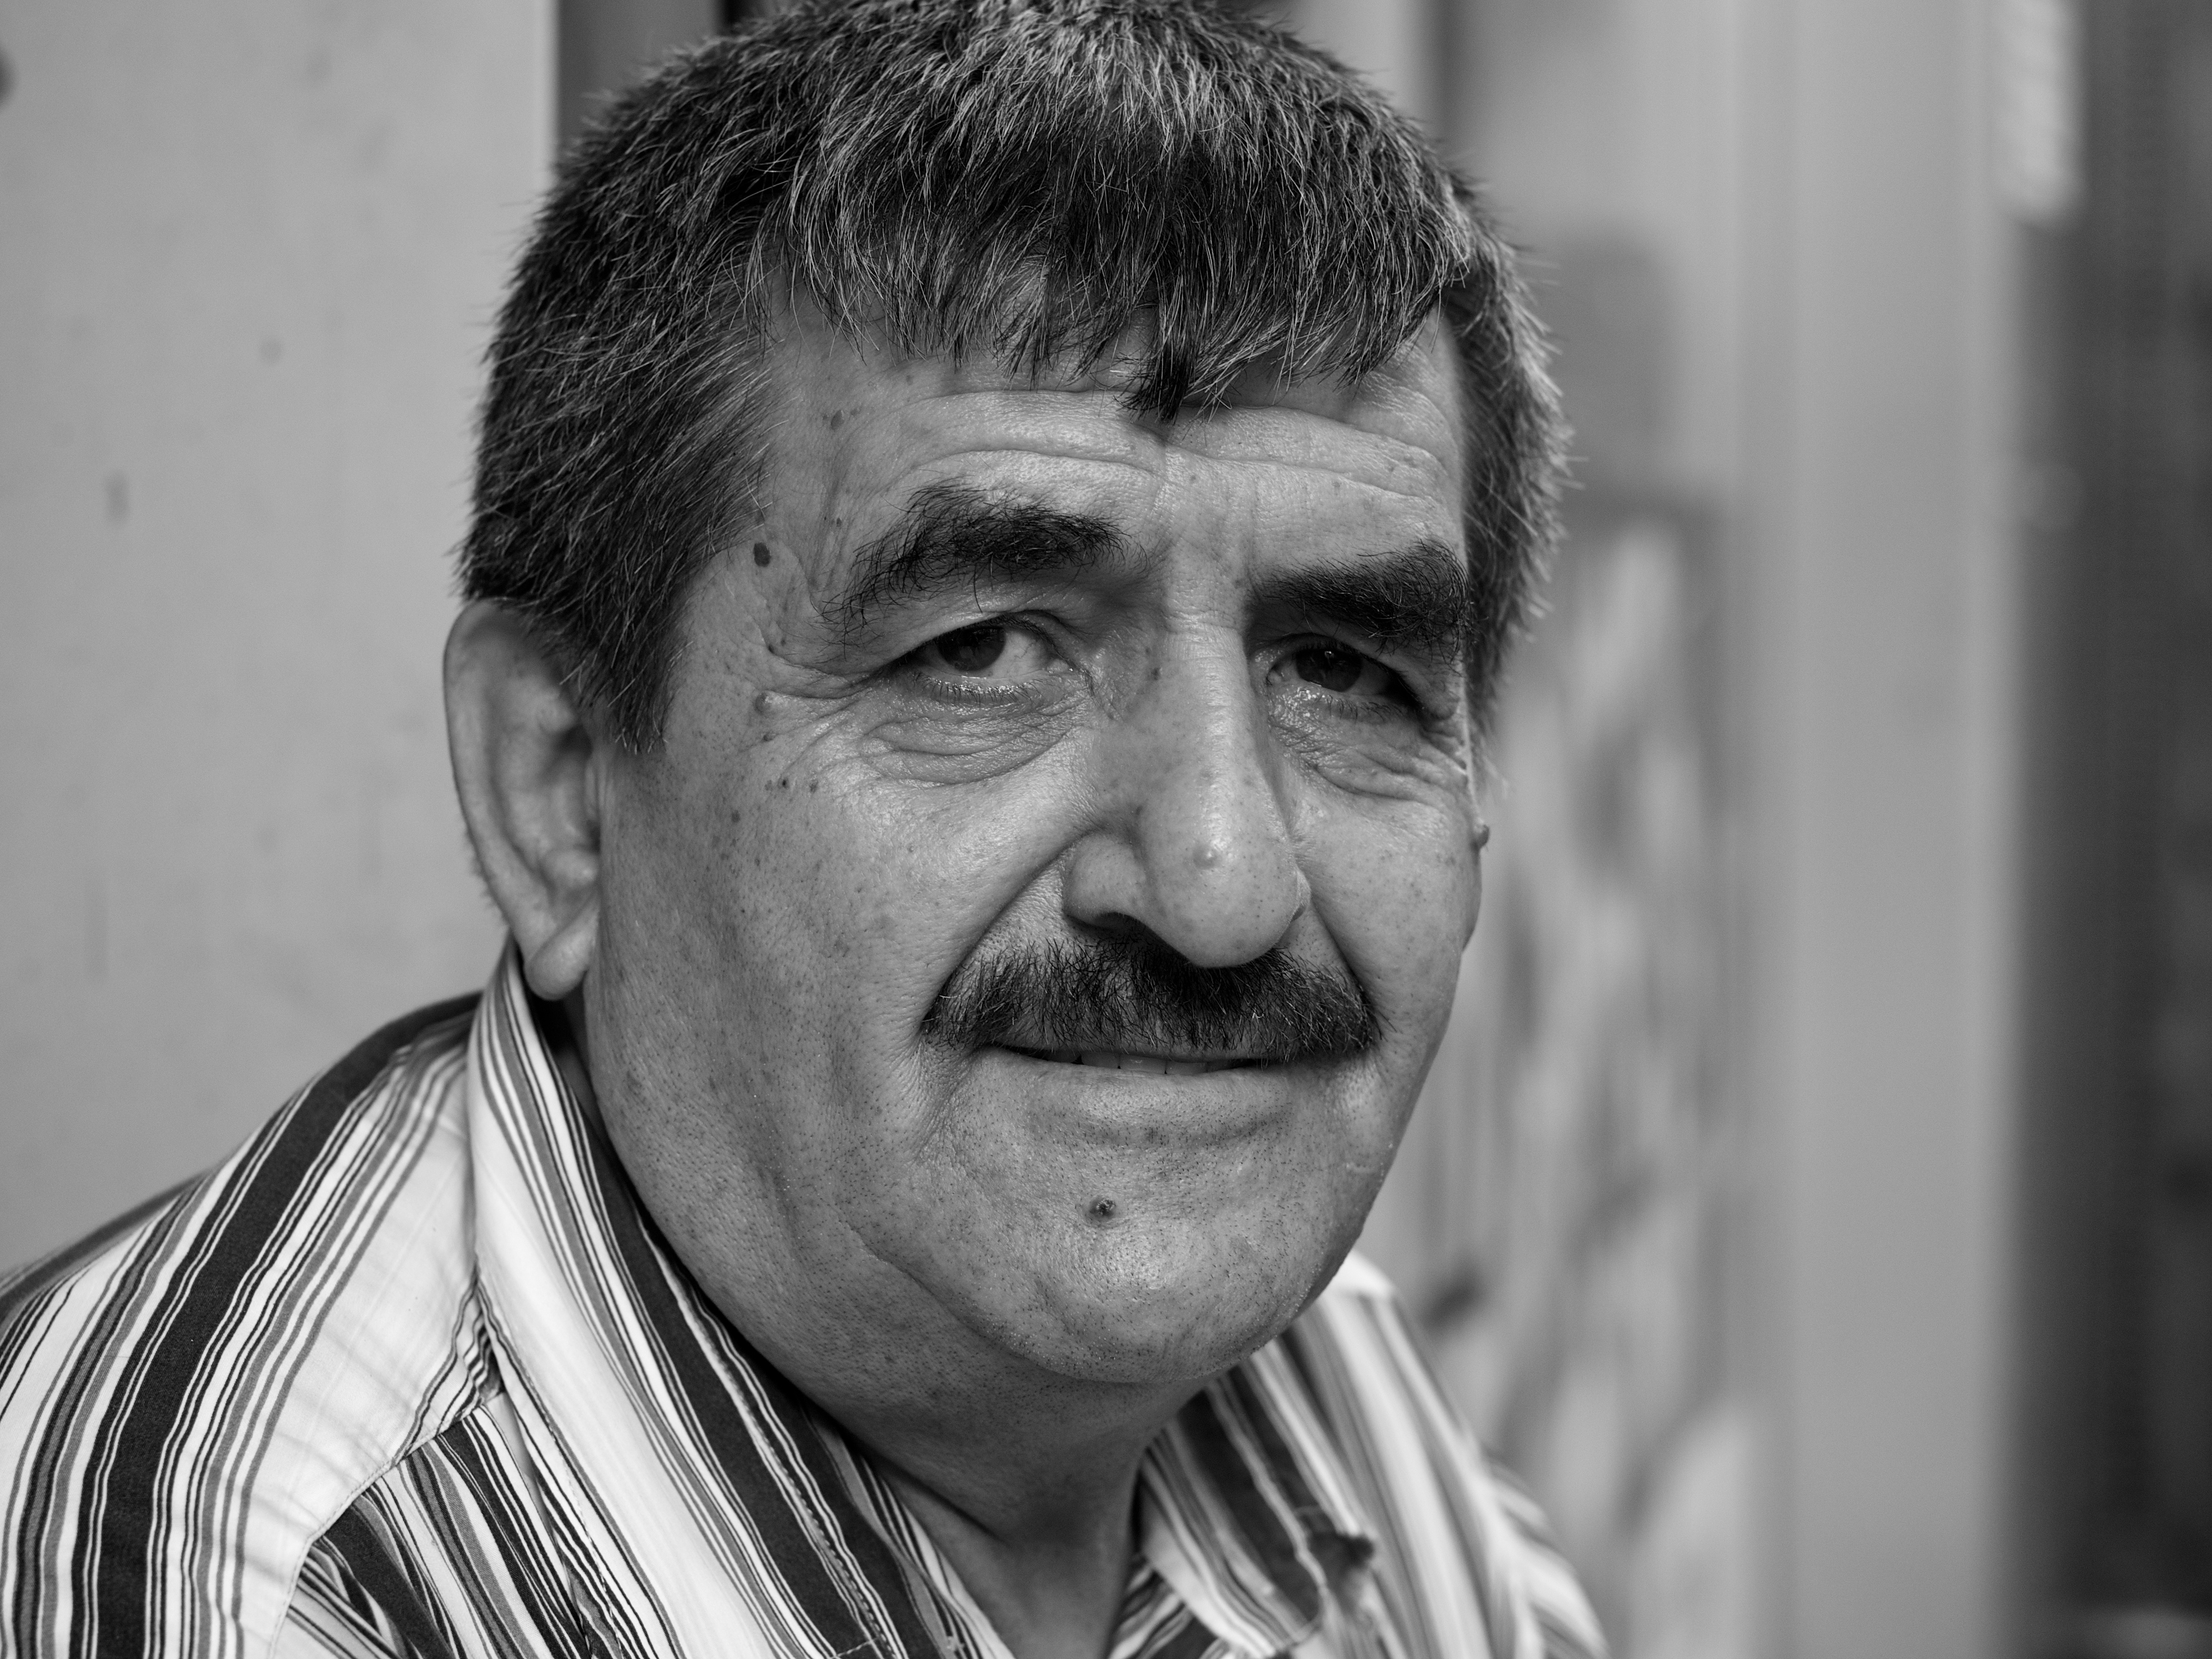
man, person, black and white, people, white, street, photography, ebook, male, portrait, training, black, monochrome, facial expression, smile, streetphotography, flickr, face, thomas, video, eye, olympus, omd, fuji, leica, monochrom, leuthard, hcb, thomasleuthard, streettogs, monochrome photography, portrait photography